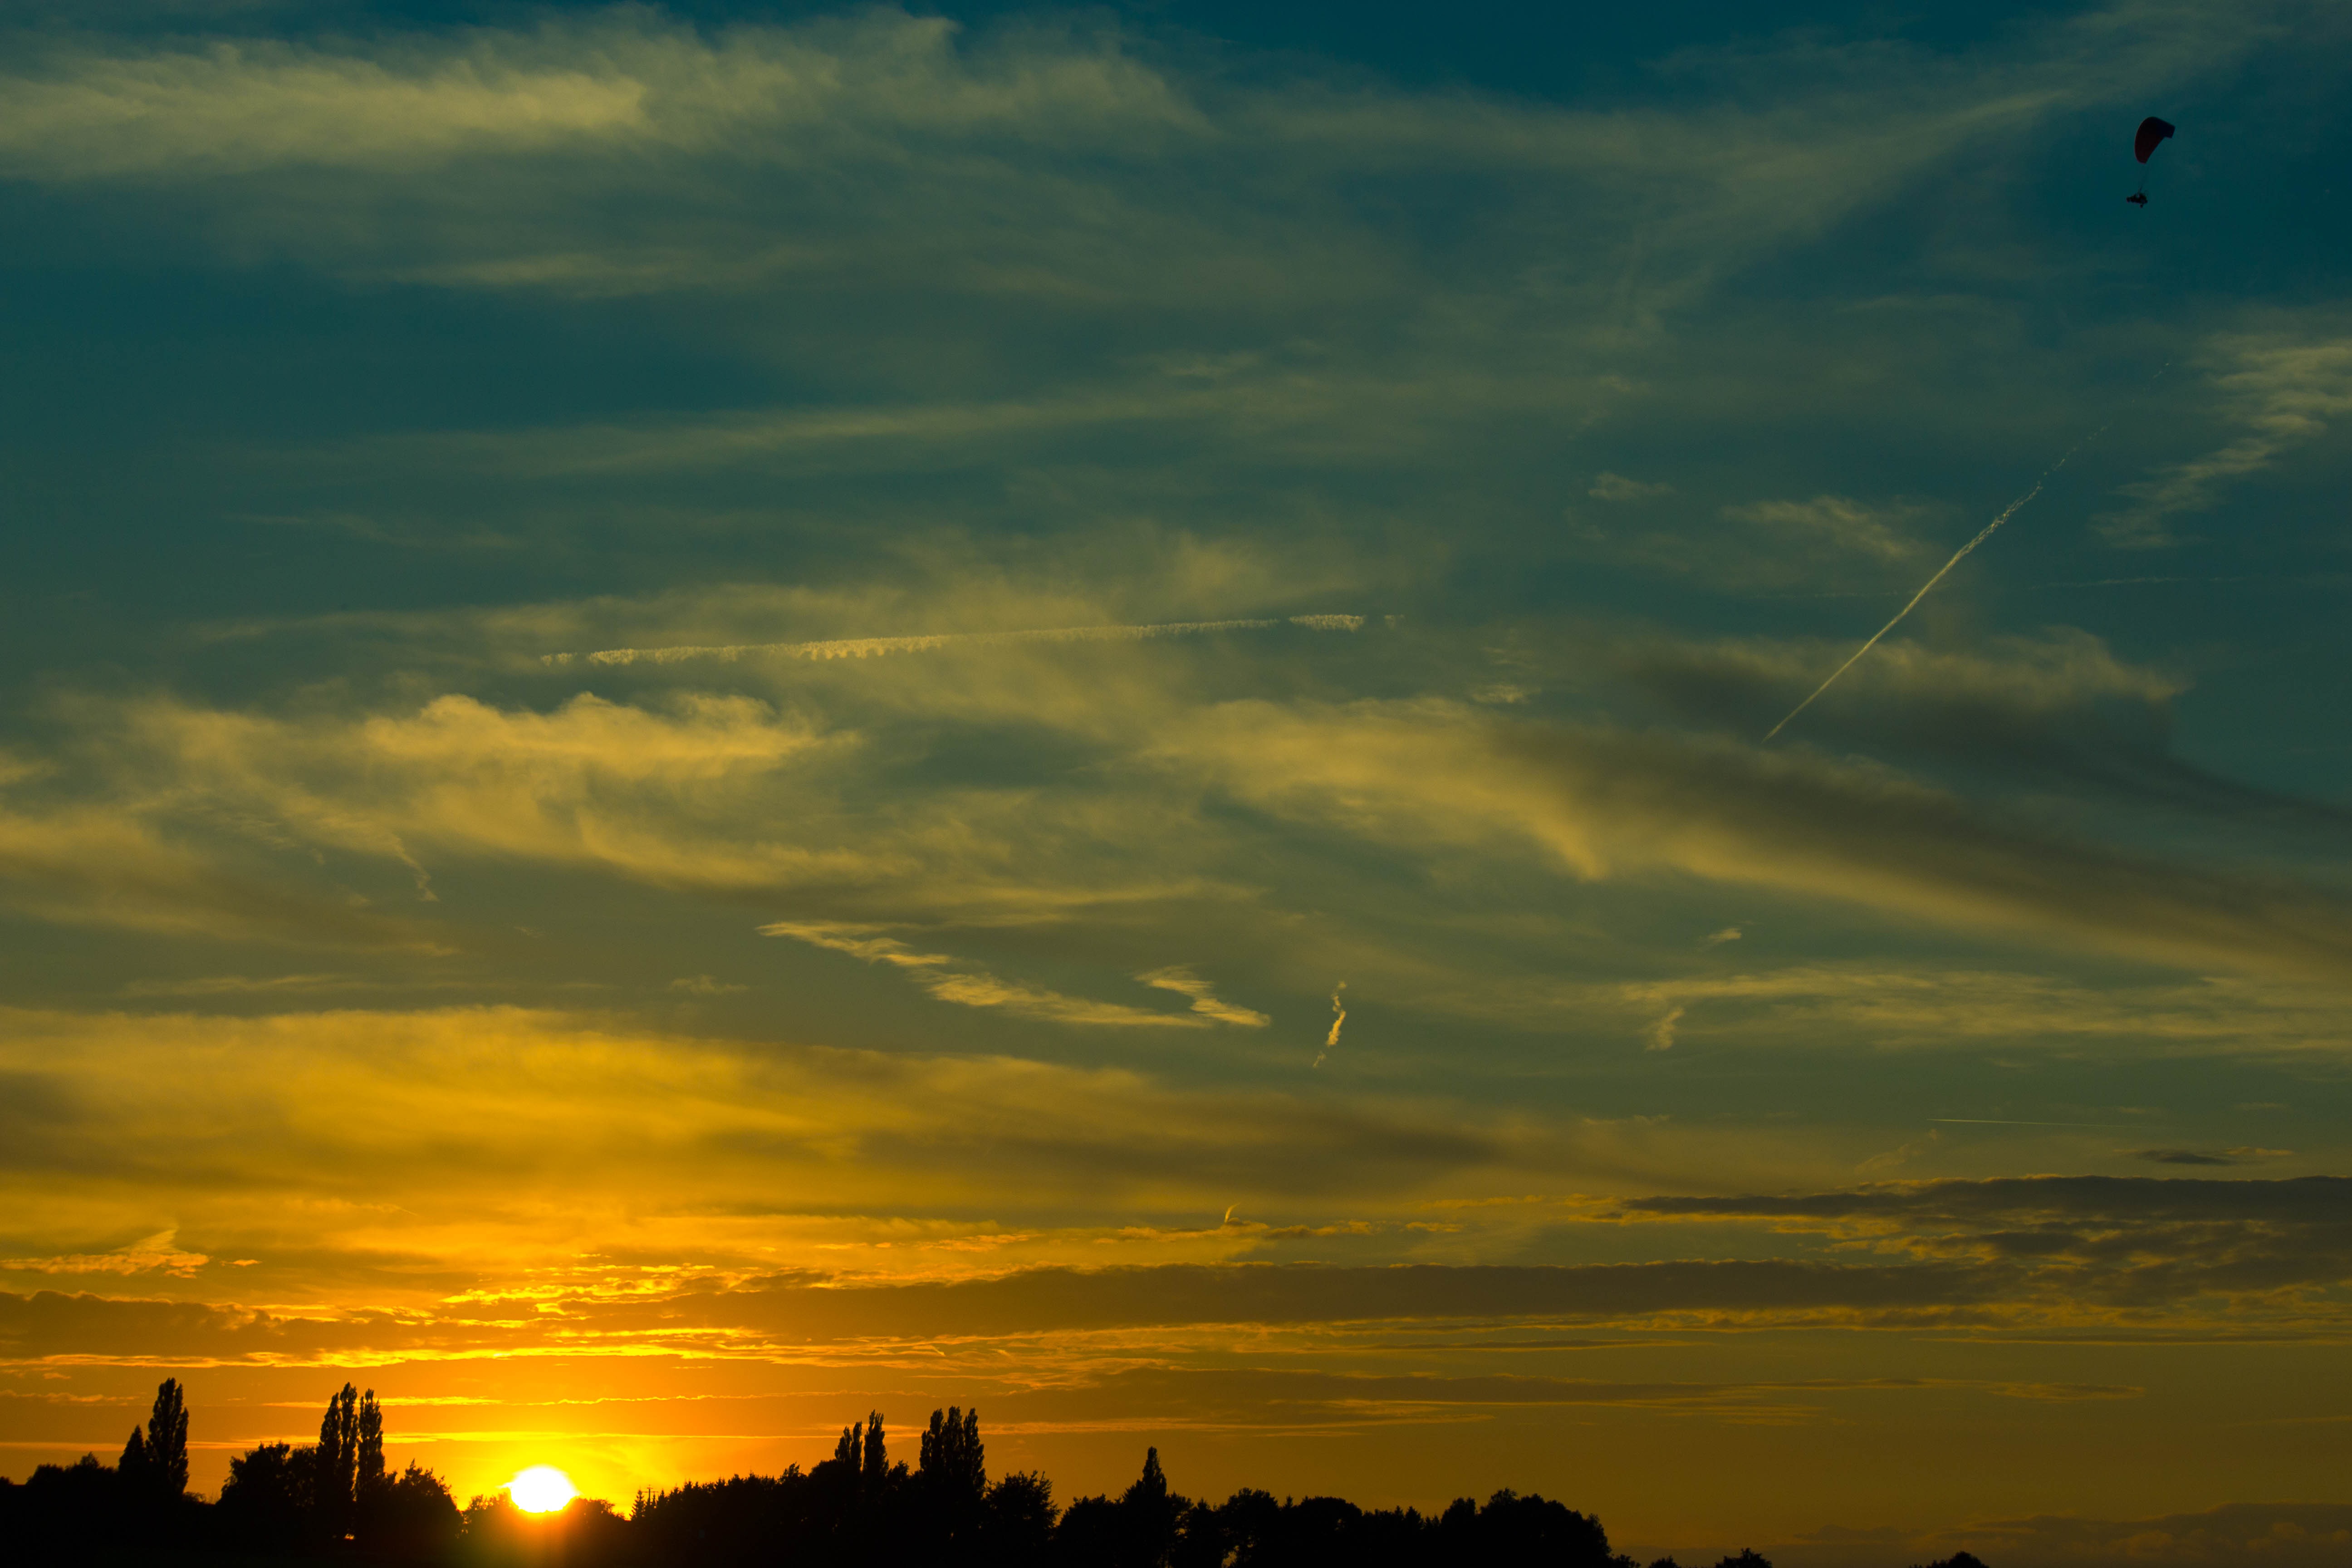
landscape, nature, horizon, cloud, sky, sun, sunrise, sunset, field, sunlight, morning, dawn, atmosphere, summer, dusk, evening, twilight, blue, end of day, afterglow, atmospheric phenomenon, red sky at morning